Karl Friedrich Meyer

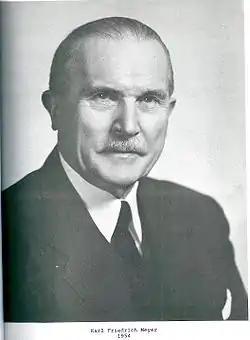
Karl Friedrich Meyer (1884-1974) "The Pasteur of the 20th century"

Karl Friedrich Meyer (19 May 1884 – 27 April 1974) was an American scientist of Swiss origin. He was one of the most prodigious scientists in many areas of infectious diseases in man and animals, the ecology of pathogens, epidemiology and public health. Some called him the “Pasteur of the 20th century”.